United States Department of War

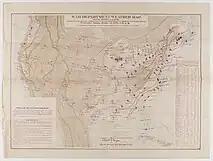
U.S. War Department weather map depicting weather conditions on October 21, 1879, over New England at 7:35 am. Produced for the U.S. Army during the War of the Pacific.

The Army comprised hundreds of small detachments in forts around the West, dealing with Indians, and in coastal artillery units in port cities, dealing with the threat of a naval attack.